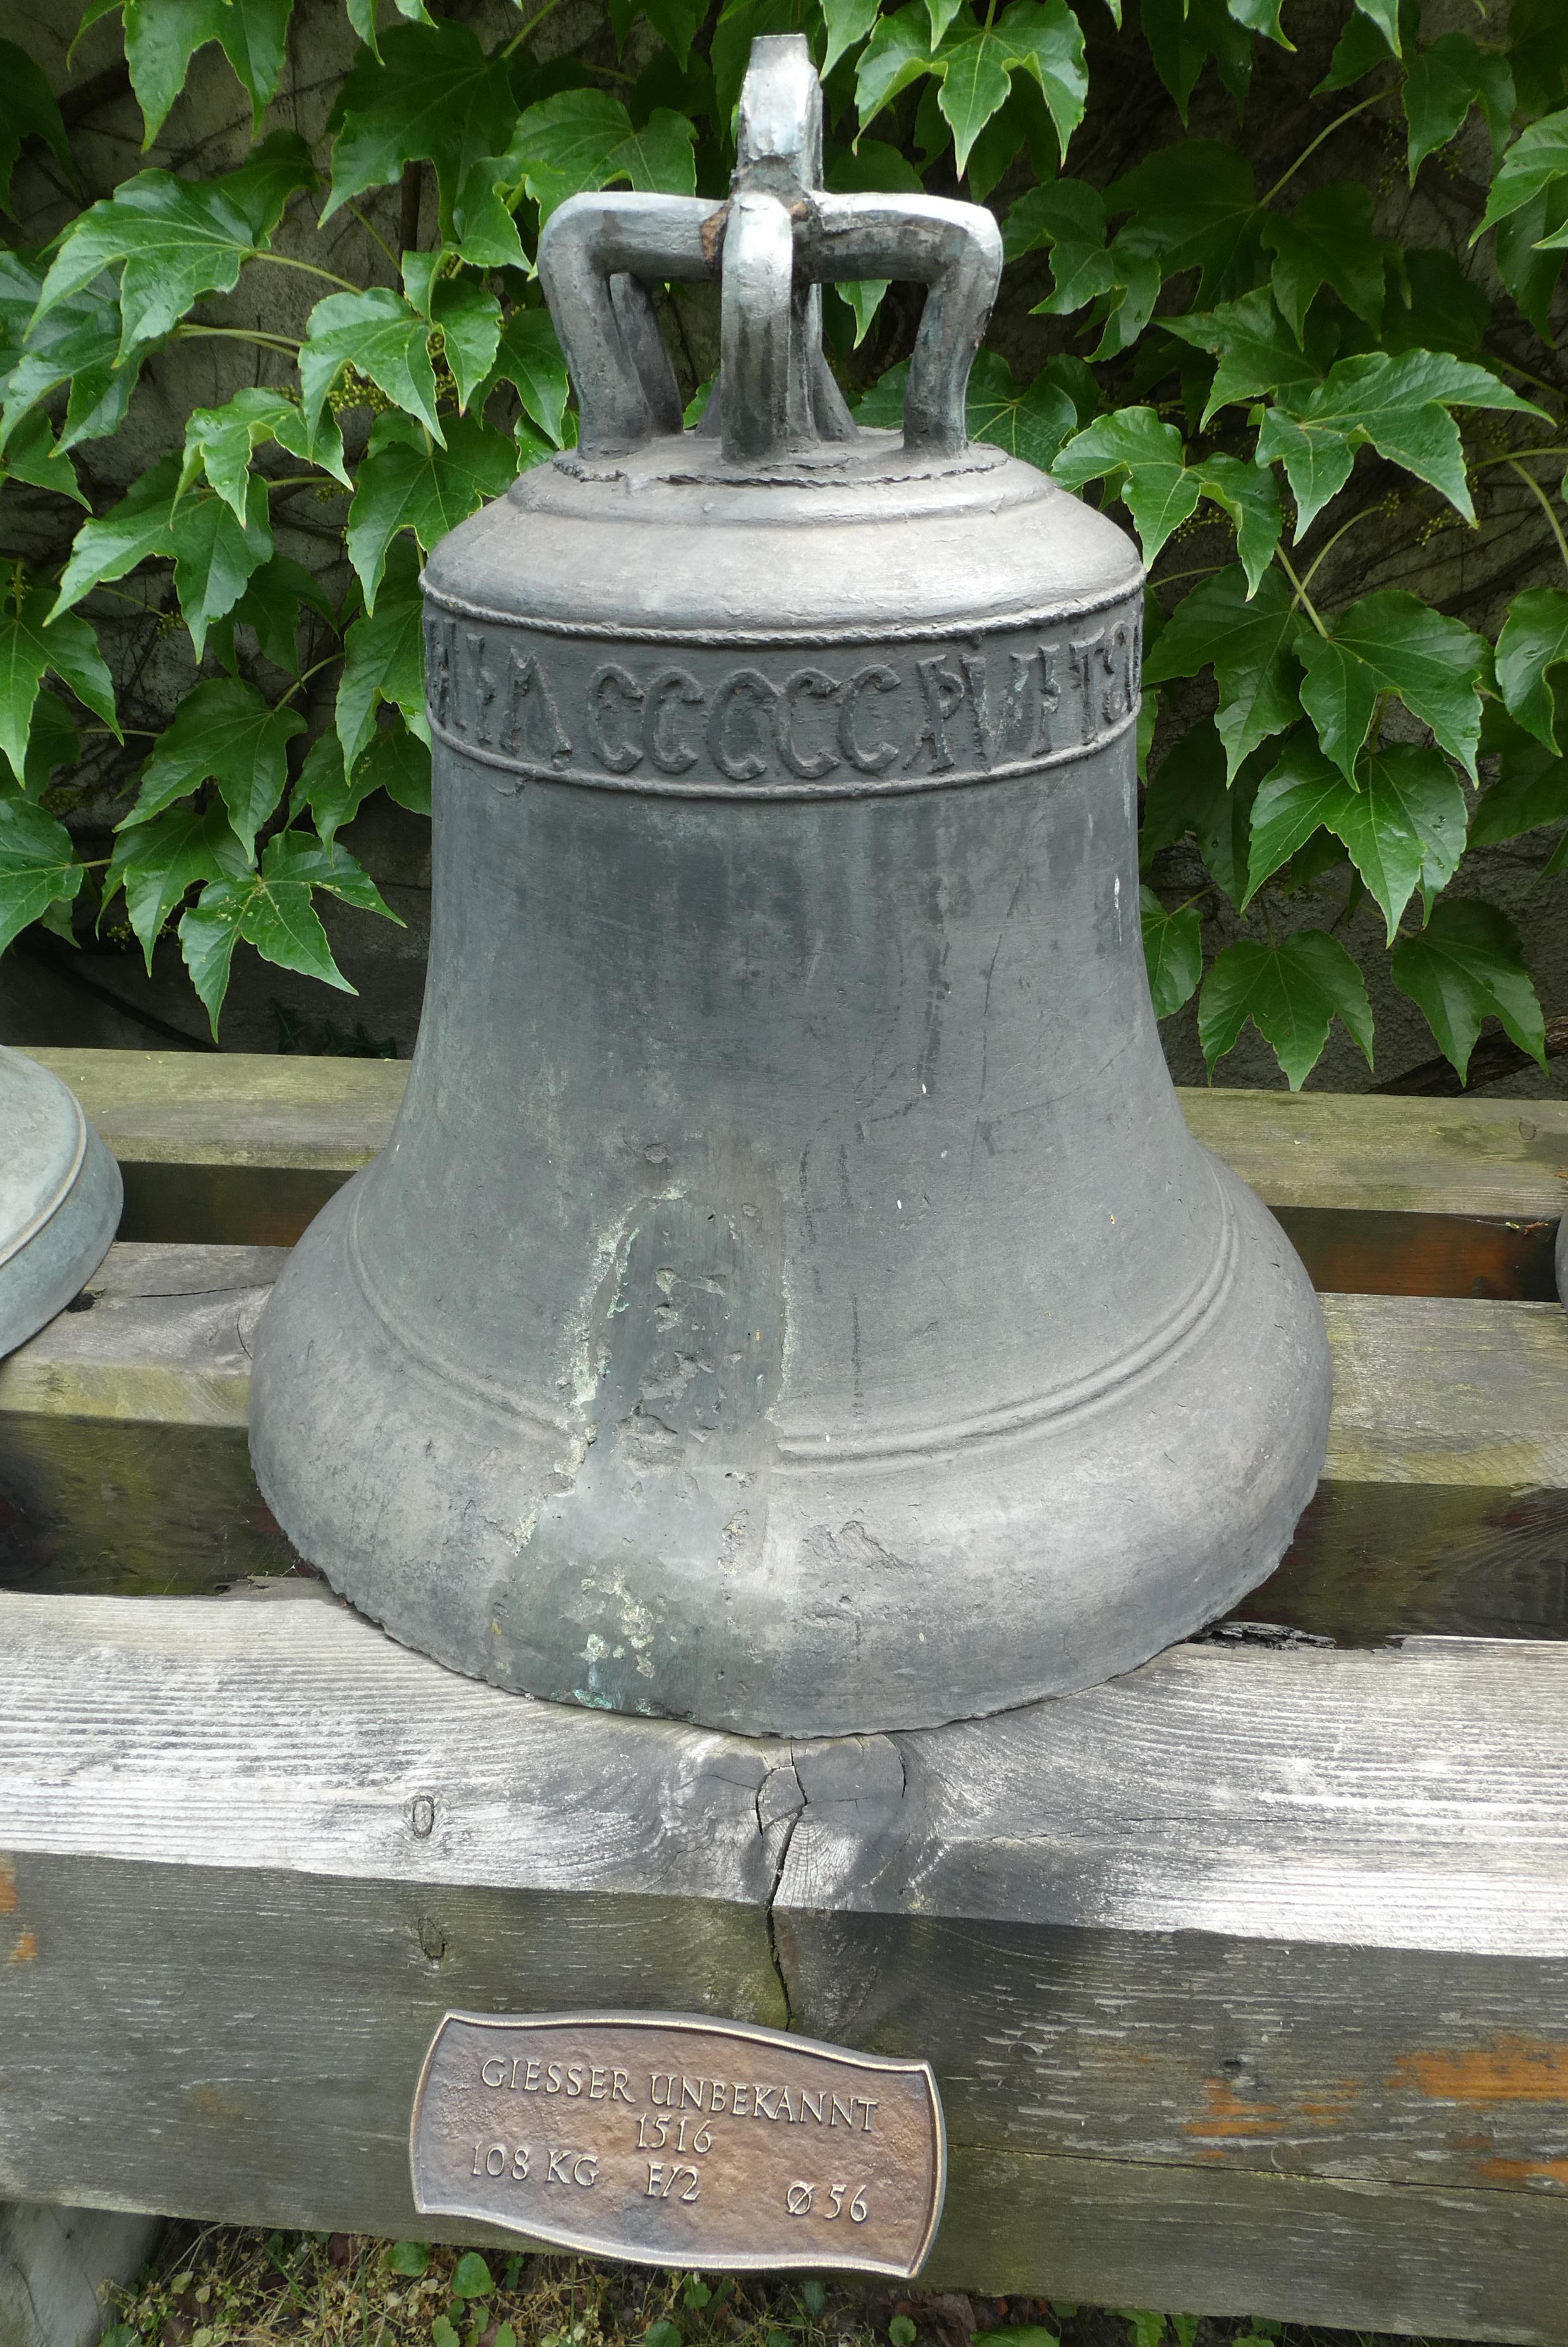
bell foundry, innsbruck, austria, clock, musical instrument, plant, bell, church bell, grass, water, gas, wood, Idiophone, composite material, metal, concrete